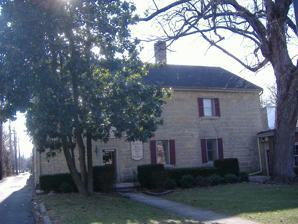
Building: Nelson County Jail
Country: United States of America
Year built: 1819
United States historic place Nelson County Jail U.S. National Register of Historic Places U.S. Historic district Contributing property Show map of Kentucky Show map of the United States Location 111 W. Stephen Foster, Bardstown, Kentucky Coordinates 37°48′33″N 85°28′3″W / 37.80917°N 85.46750°W / 37.80917; -85.46750 Built 1800 Architectural style Italianate, Federal Part of Bardstown Historic District ( ID83002837 ) MPS Early Stone Buildings of Kentucky Outer Bluegrass and Pennyrile TR NRHP reference No. 87000178 Significant dates Added to NRHP January 8, 1987 Designated CP February 17, 1983 The historic Nelson County Jail in the Bardstown Historic District in Bardstown, Kentucky is a property on the National Register of Historic Places .  It is next door to the Old Talbott Tavern .The property served as Nelson County, Kentucky 's jail from 1797 to 1987.  The old jail was originally built in 1819. Contents of the jail The addition was built in 1874.  It has two stories, three bays and an attic, with a total land area of 36 feet by 56 feet. The stones of the main building is of laurel dolomite, and are 30 inches thick.  The roof is gabled.  There was living space for the man employed as jailer, and was done in the Federal architectural style. The 1874 addition is behind the 1819 main building.  It is a two-story, five-bay, building made of dry stone. When it was constructed, the entire first building was made into the jailer's residence. A tall stone wall was built around the new jail. Further info When placed on the National Register it was still an active jail, the only such early stone jail still in use in Kentucky. It currently serves as the Jailer's Inn Bed and Breakfast , having stopped being an active jail in 1987. After Nelson County stopped using it as a jail, it was sold on public auction . It was purchased by Paul, Challen and Fran McCoy, and in 1989 opened as a bed and breakfast. It has six guest rooms, with one of the rooms featuring bunks that were used by the prisoners during its years as a jail. The Travel Channel ranked the place as one of the ten most haunted places in the United States. One of the purported ghosts was of a man, Martin Hill, who died painfully while waiting to be hanged for murdering his wife. A psychic that spent the night said that most of the spirits were peaceful. Notes